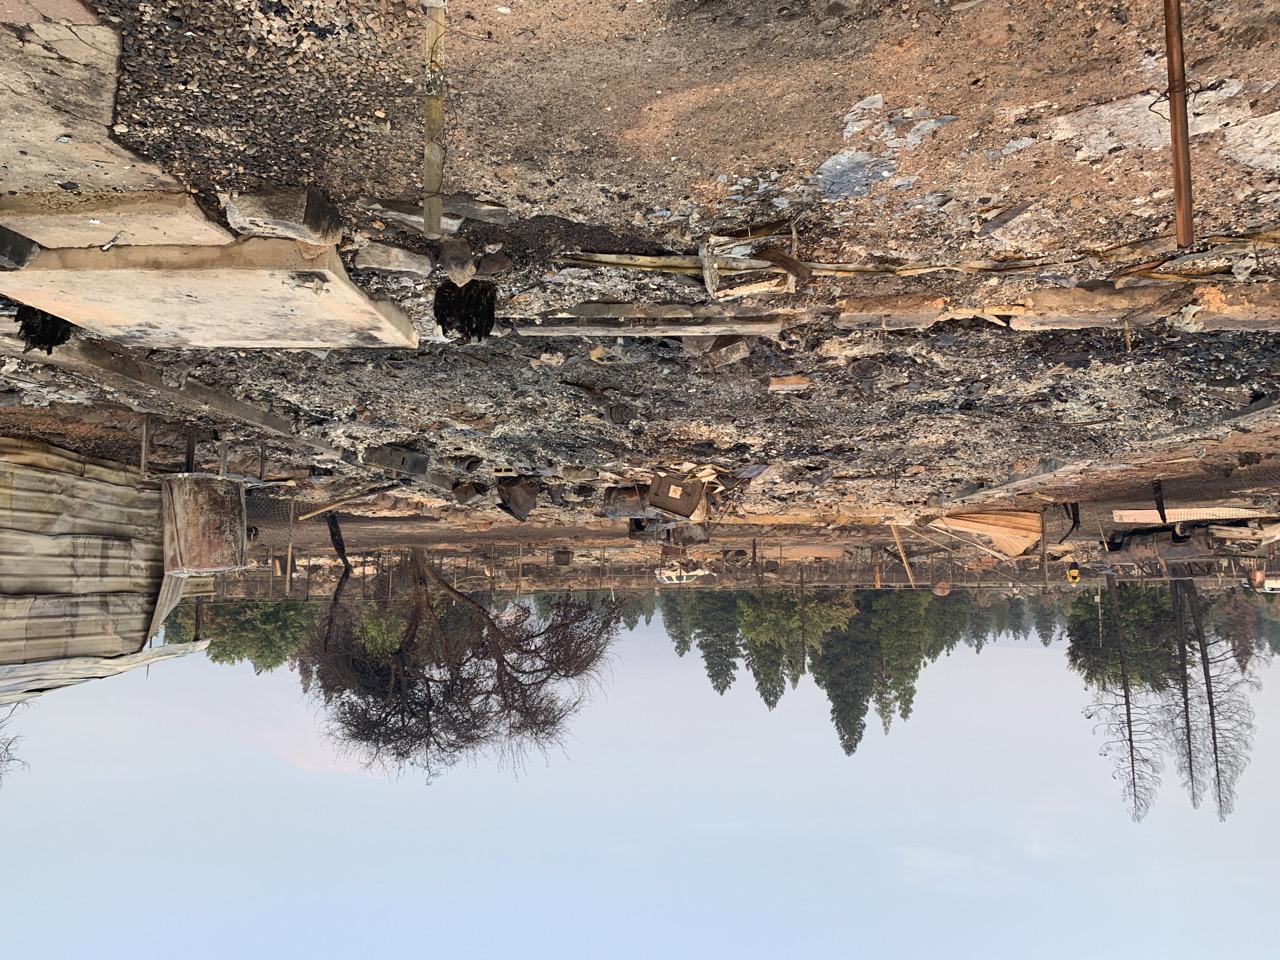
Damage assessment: destroyed